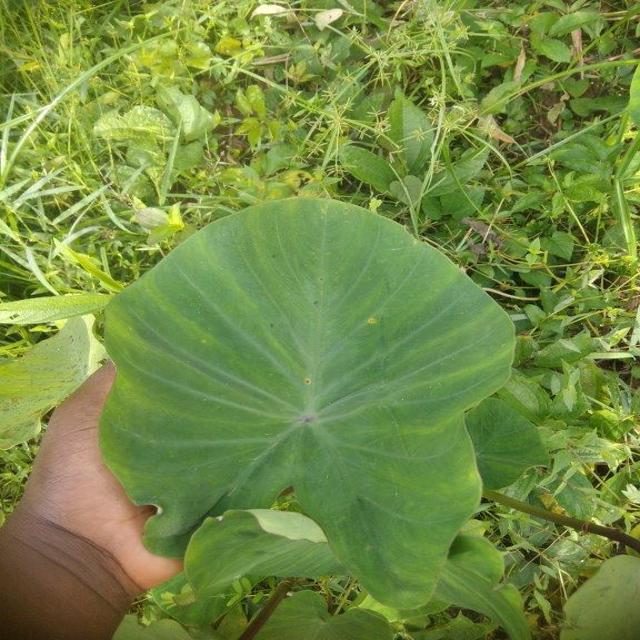
Label: Healthy